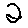
Label: 2